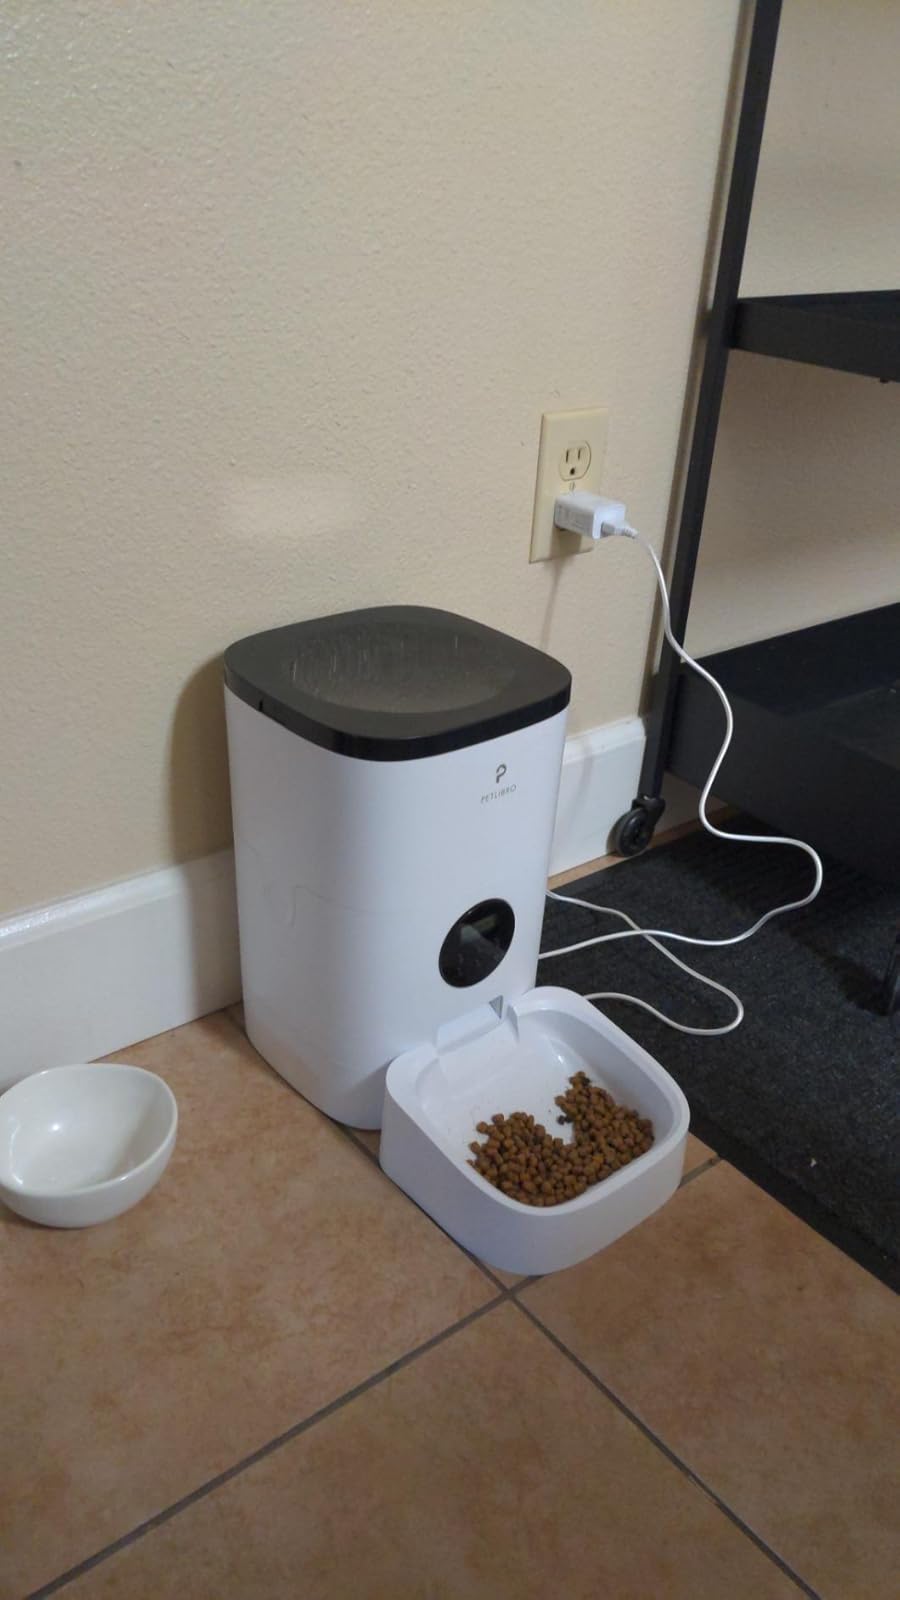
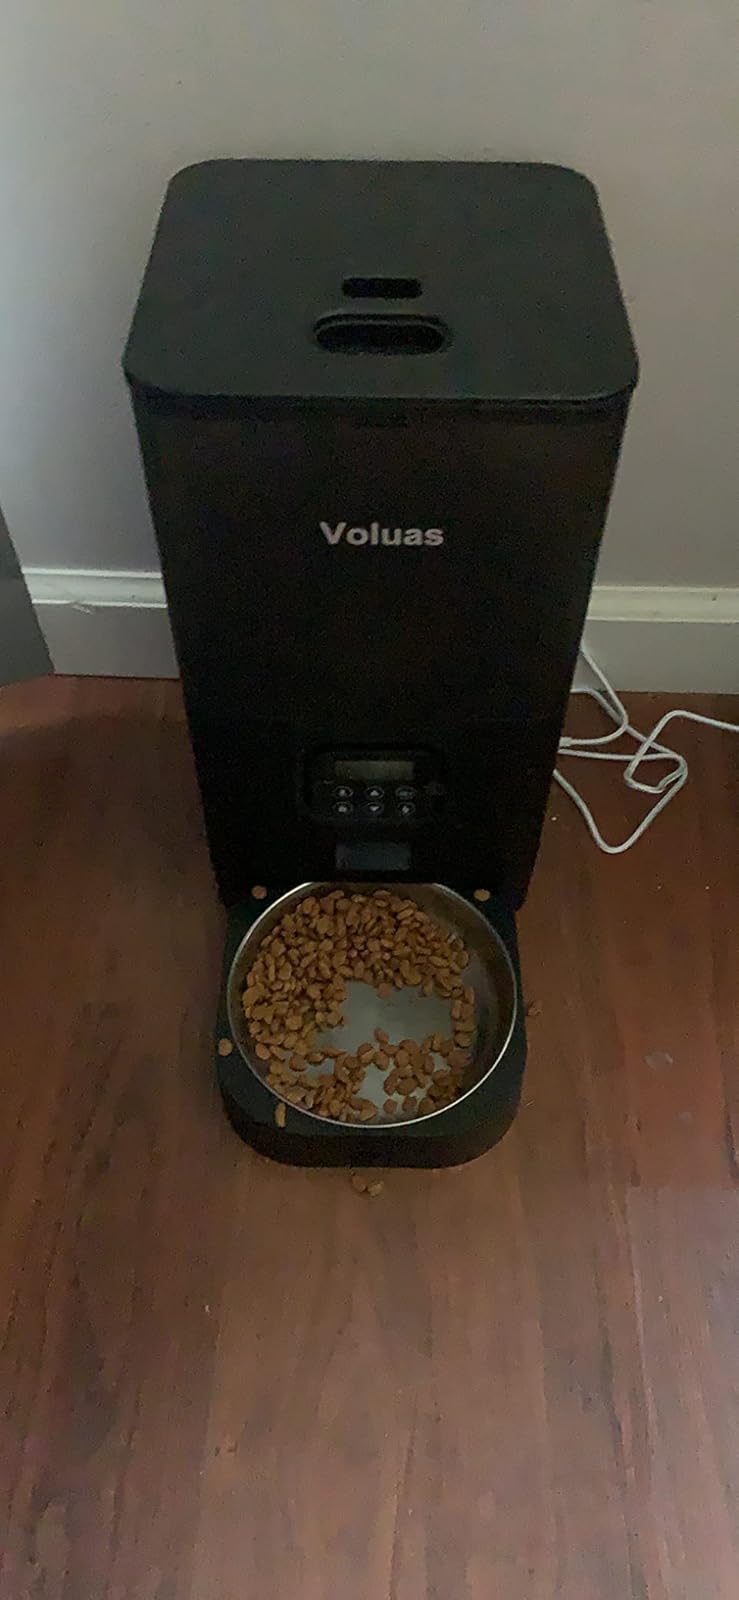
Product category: items_feeder
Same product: no